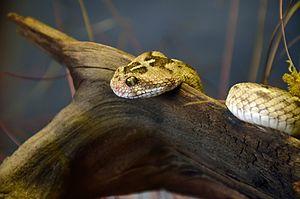
Vipère des pyramides ( Echis carinatus ). Exposition ""Reptiles du Monde"" à Palexpo, à Genève, du 27 Septembre au 2 Novembre 2014.